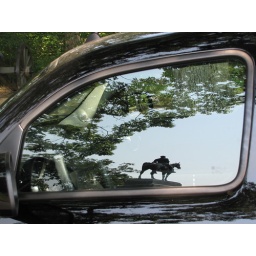
Lee reflected in my car window